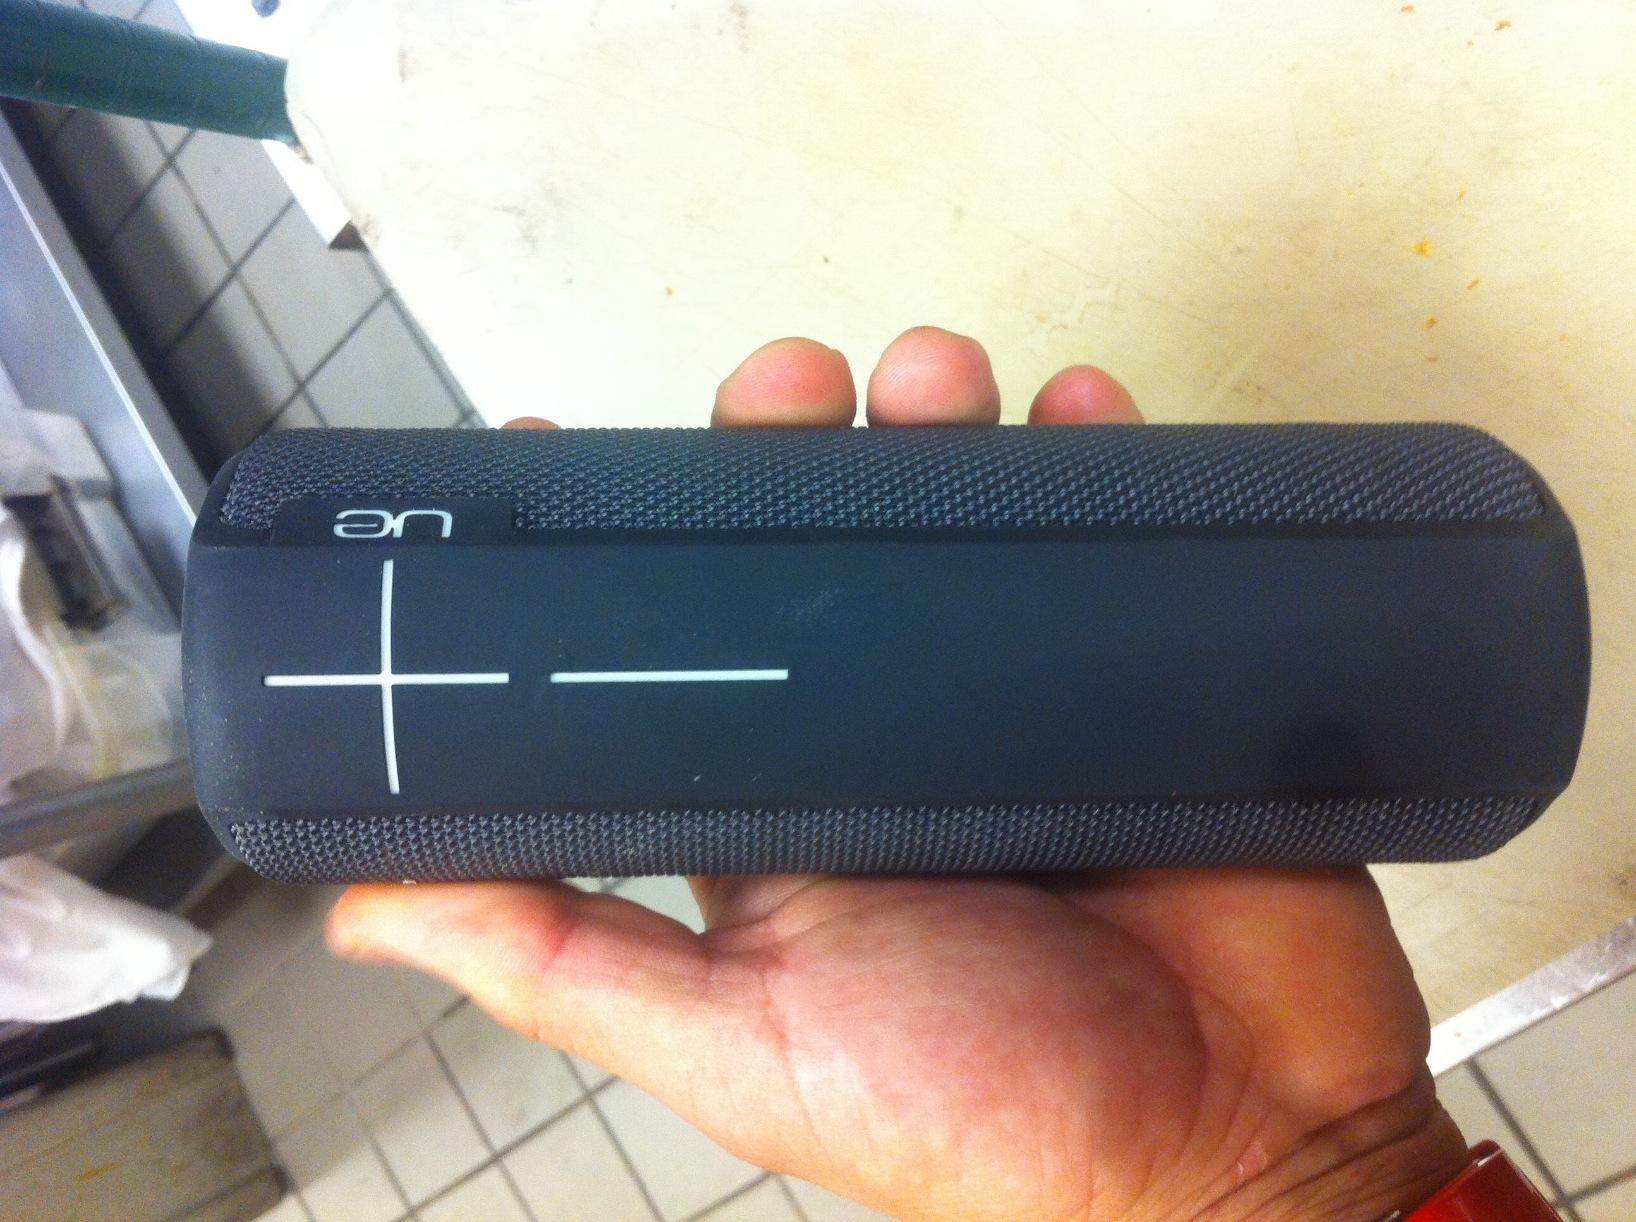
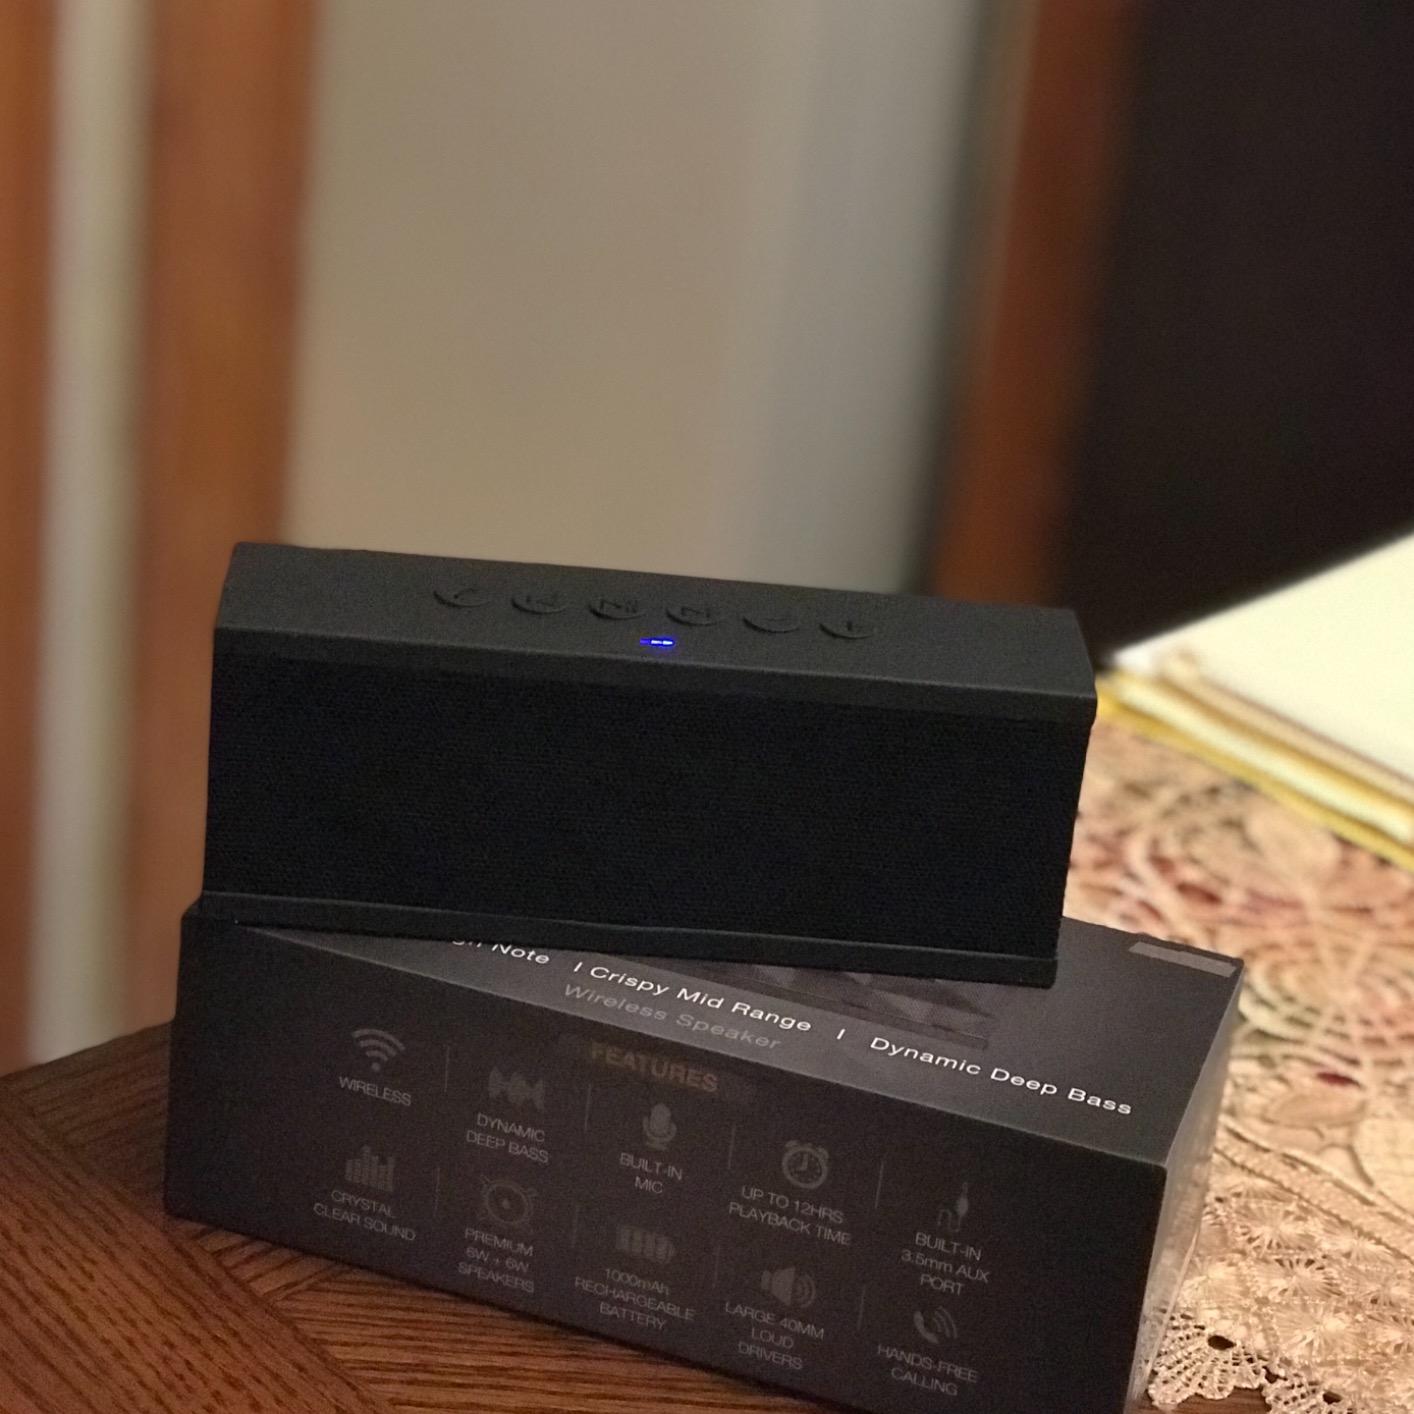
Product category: speaker
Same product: no